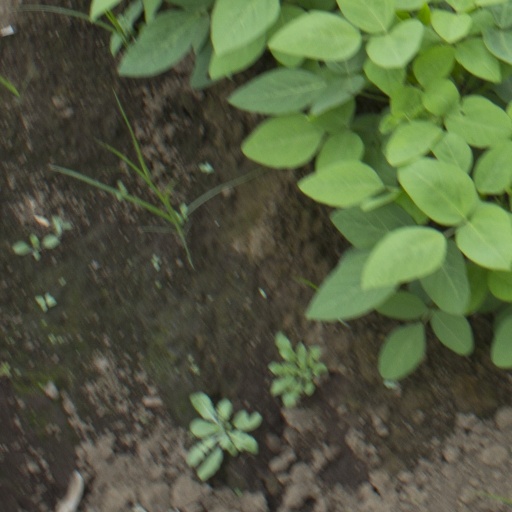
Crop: soybean